Hans Otto Theatre

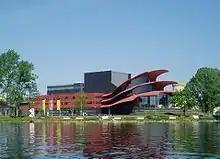
Haveluferansicht des Großes Hauses

The parent building and main venue of the Hans Otto Theatre was built from 2003 to 2006 on the cultural and commercial site Schiffbauergasse (house number 11). The clients of the 26.5 million euro project were the city of Potsdam and the Brandenburg State Development Corporation. The documentary film by Klaus Wunder "Theater ohne Ende zum glücklichen Ende – Theaterbau in Potsdam" shows the eventful struggle for a new theatre from 1988 to 2006.